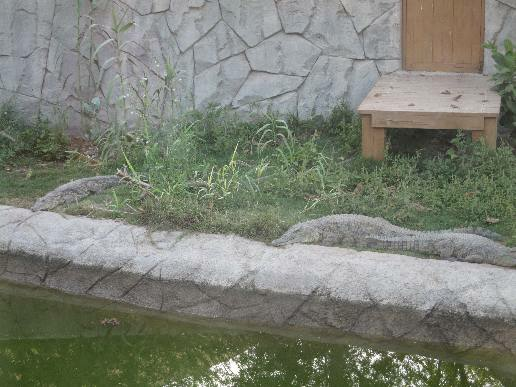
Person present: No